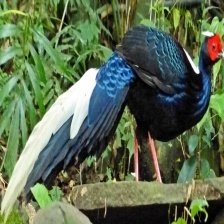
Species: SWINHOES PHEASANT
Scientific name: LOPHURA SWINHOII